Wairere Boulders

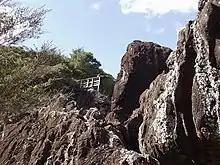
Wairere boulders and viewing platform

The key attraction at the property is the large and unusual fluted basalt rock formations.